Road signs in the Philippines

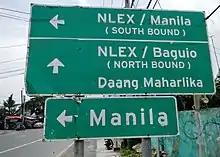
Signs pointing directions to Baguio and Manila

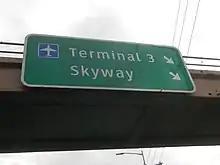
A sign in Pasay near the NAIA Expressway and Ninoy Aquino International Airport

Road signs in the Philippines are regulated and standardized by the Department of Public Works and Highways (DPWH). Most of the signs reflect minor influences from American and Australian signs but keep a design closer to the Vienna Convention on Road Signs and Signals, to which the Philippines is an original signatory. The Philippines signed the convention on November 8, 1968, and ratified it on December 27, 1973.